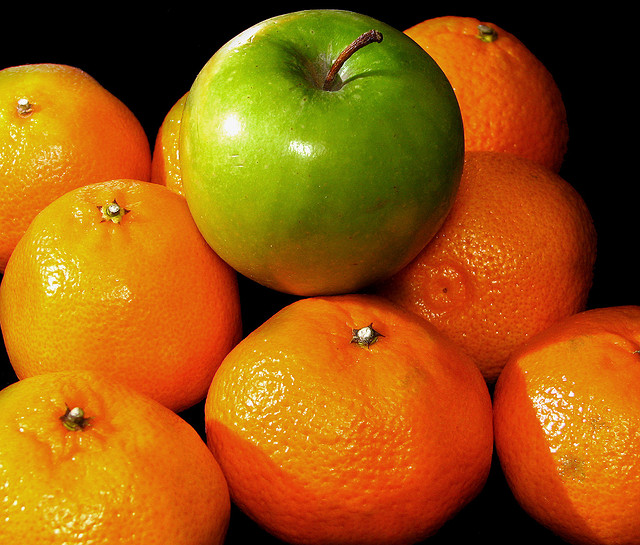
user: Given an image and a question. Answer the question in a short answer. Question: What is the type of the apple shown in the picture? Short Answer:
assistant: granny smith